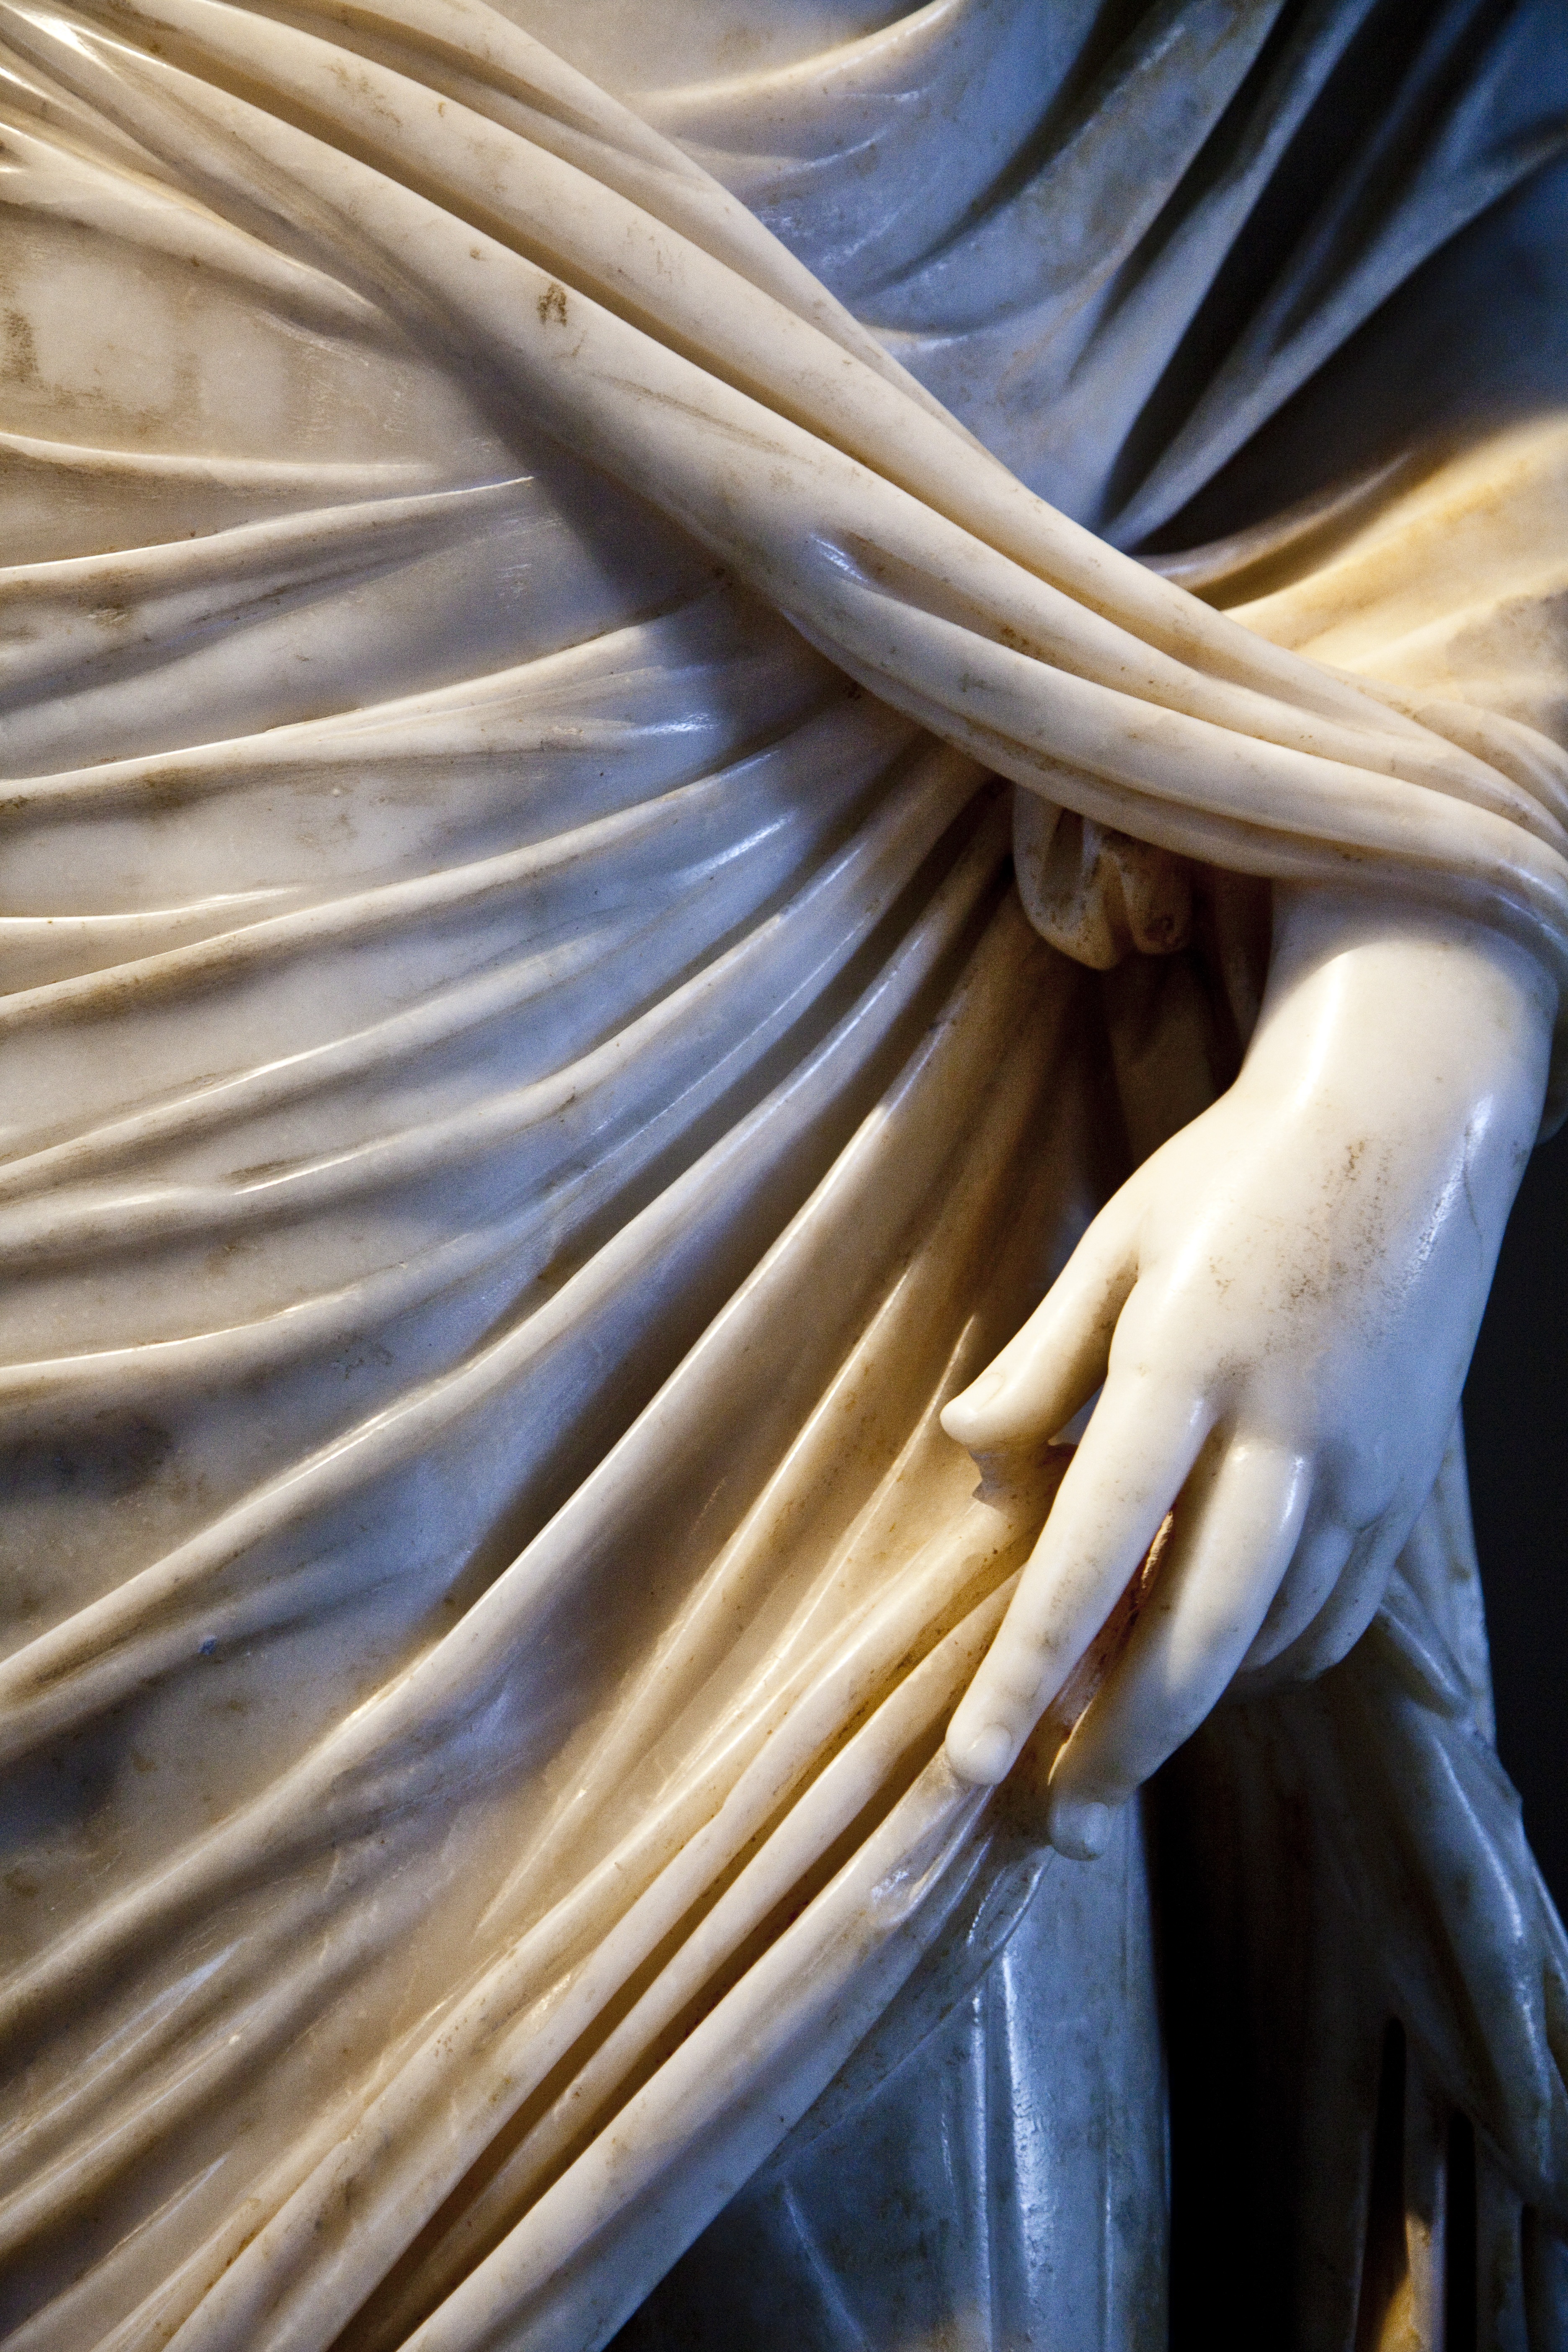
hand, wing, architecture, wood, sunlight, old, stone, ancient, blue, muscular, close up, human body, sculpture, art, figure, creativity, civilization, marble, beauty, archeology, culture, heritage, organ, custom, carving, naked, body, tradition, nelson, legend, goddess, masterpiece, mythology, macro photography, yap bilim, sense, madurai, the famous, usagi, untangle, myths, previous, piece s, anan, ball bearings